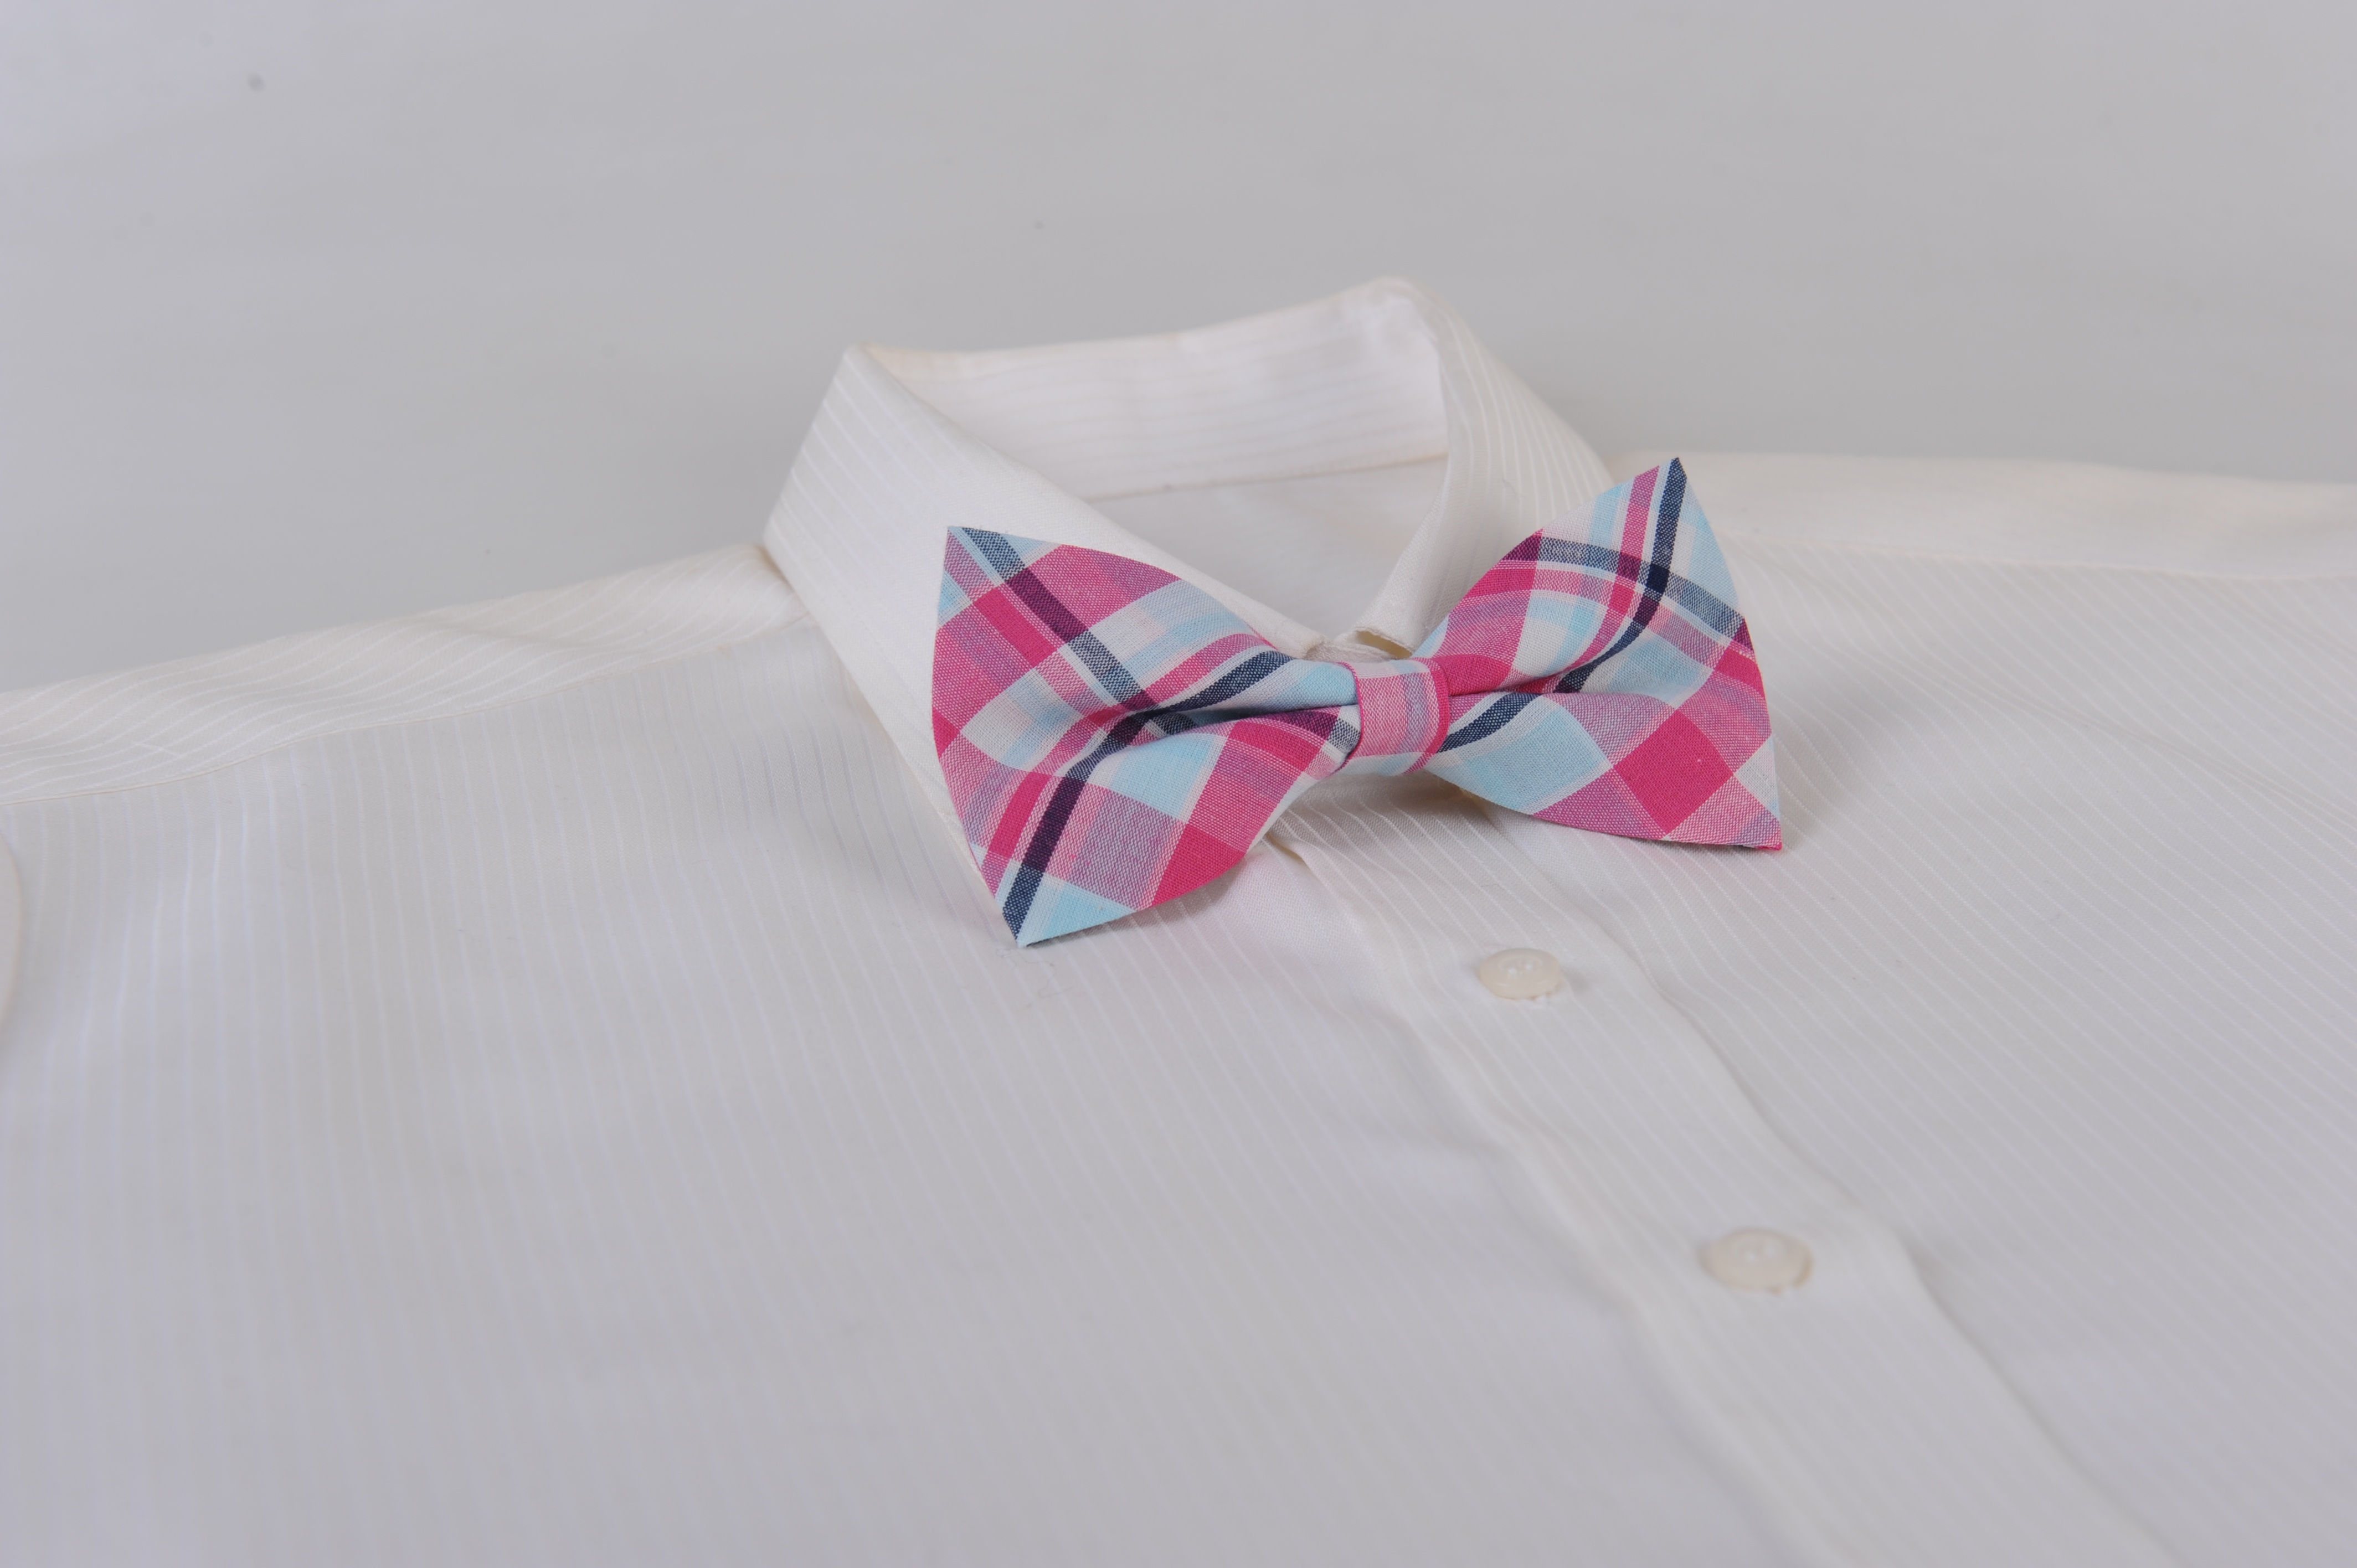
petal, pattern, clothing, pink, shirt, textile, art, design, necktie, fashion accessory, botha